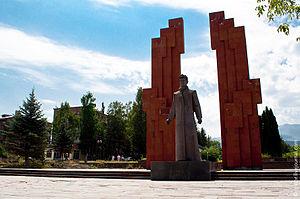
Stepan Chahoumian, né le 1ᵉʳ octobre 1878 à Tiflis, Empire russe, et mort le 20 septembre 1918 à Krasnovodsk, en Transcaspie, est un révolutionnaire bolchévik soviéto-arménien. Son rôle en tant que dirigeant de la révolution russe dans le Caucase lui a valu le surnom de « Lénine du Caucase ».